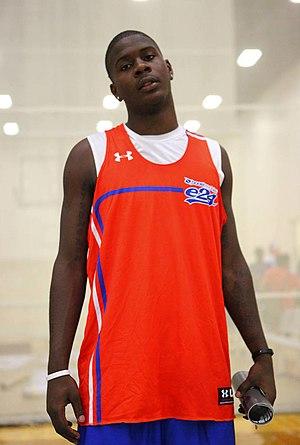
Josh Selby, né le 27 mars 1991 à Baltimore, dans le Maryland, est un joueur américain de basket-ball. Il évolue au poste d'arrière.